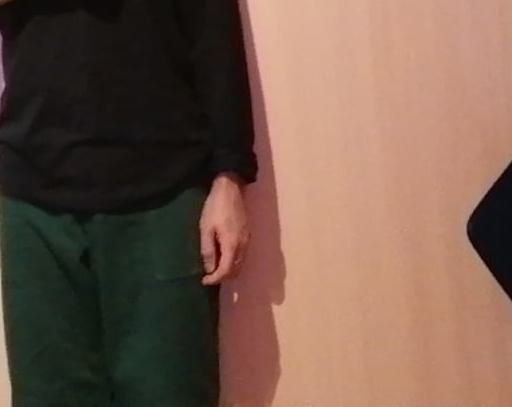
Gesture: no_gesture